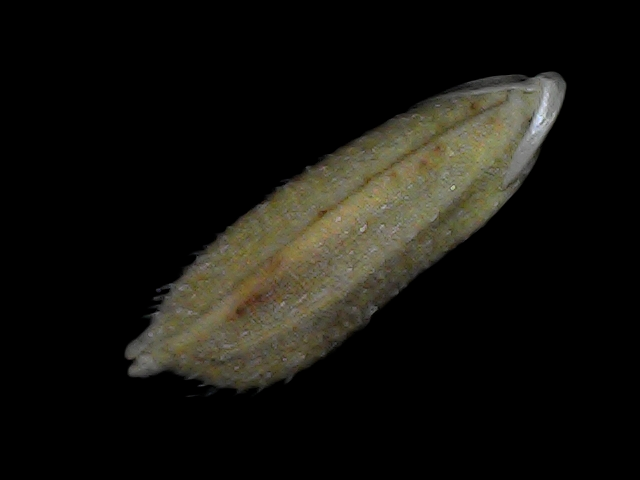
Rice variety: Bd93